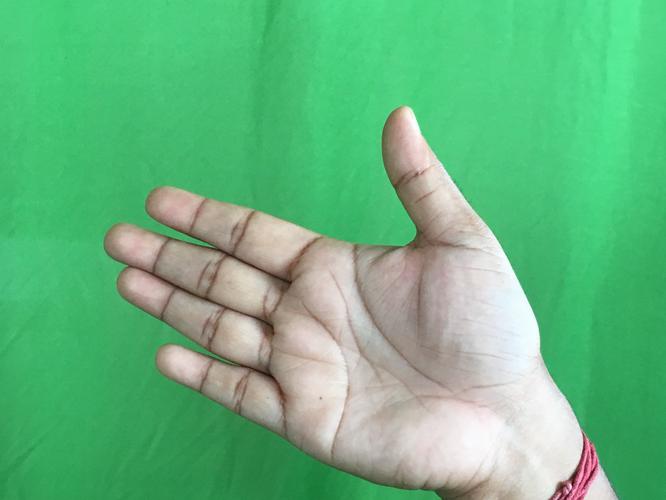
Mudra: Ardhachandran
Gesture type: single_hand